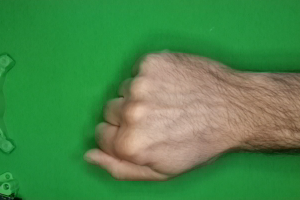
Label: rock